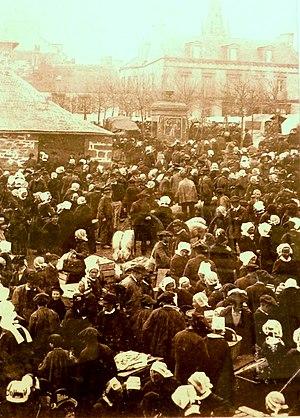
Pont-Croix
Pont-Croix [pɔ̃kʁwa] est une commune française, située dans le département du Finistère en région Bretagne.